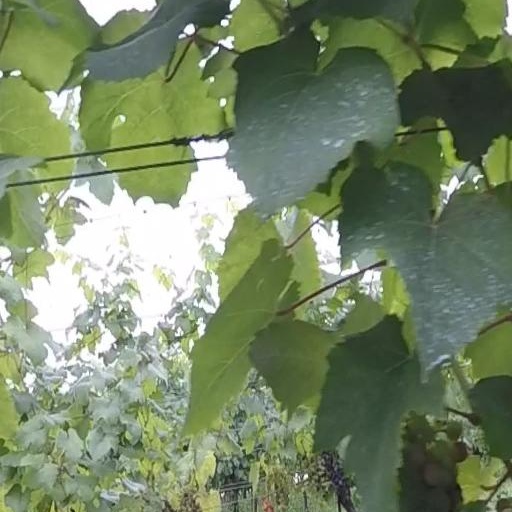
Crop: grape